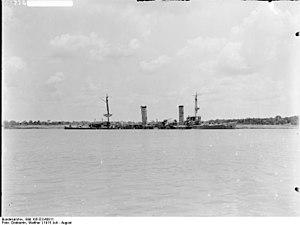
Le SMS Königsberg, croiseur allemand sabordé dans le delta du Rufiji (fleuve de Tanzanie de 600 km, navigable sur plus de 100 km avant de se jeter dans l'océan indien à environ 200 km au sud de Dar es Salam. Paul Emil von Lettow-Vorbeck en a peu de temps après récupéré quelques canons et munitions qu'il a fait monter en artillerie de campagne maniée par un équipage commandé par le commandant Max Loof